Transportation in Seattle

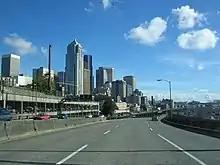
The now-demolished Alaskan Way Viaduct in downtown Seattle

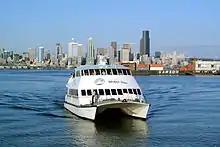
King County Water Taxi and downtown Seattle

Transportation in Seattle is largely focused on the automobile like many other cities in western North America; however, the city is just old enough for its layout to reflect the age when railways and trolleys predominated. These older modes of transportation were made for a relatively well-defined downtown area and strong neighborhoods at the end of several former streetcar lines, now mostly bus lines.